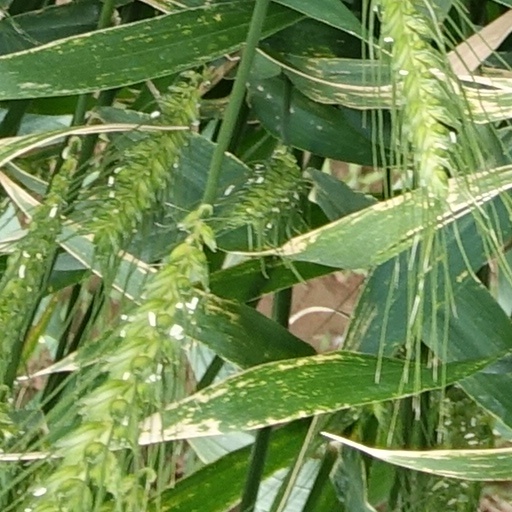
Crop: wheat